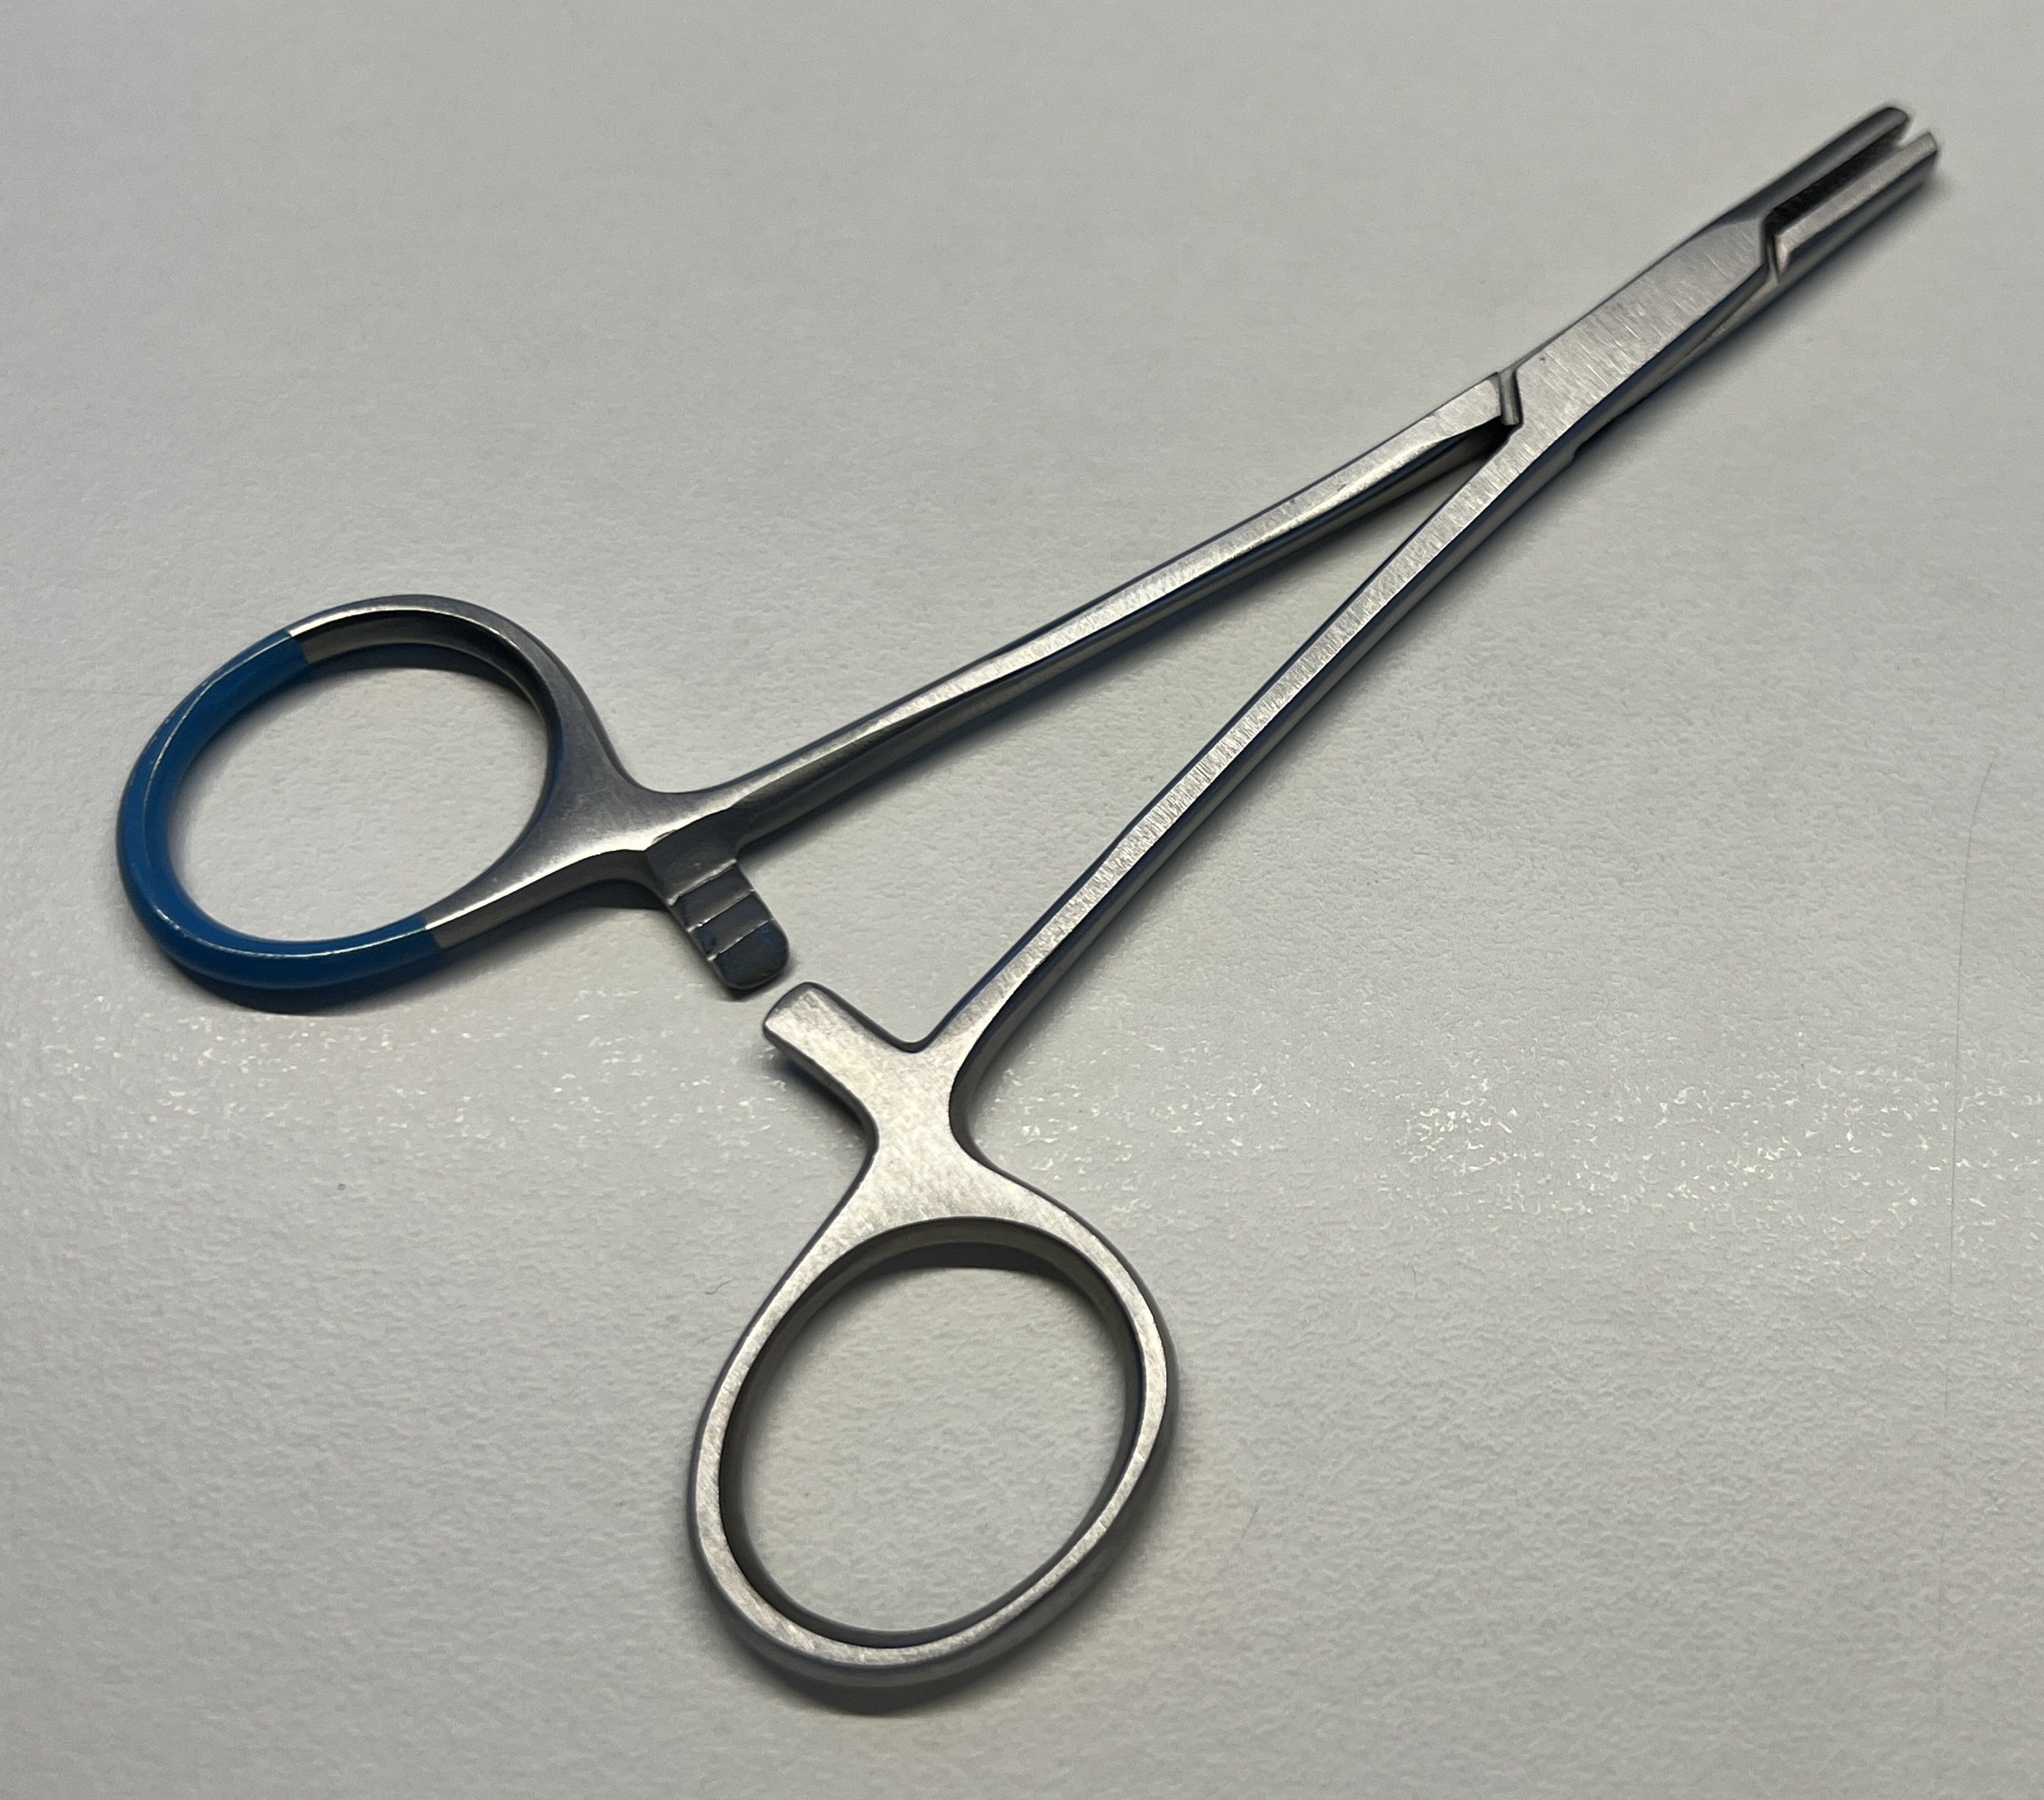
Hinged instrument state: open